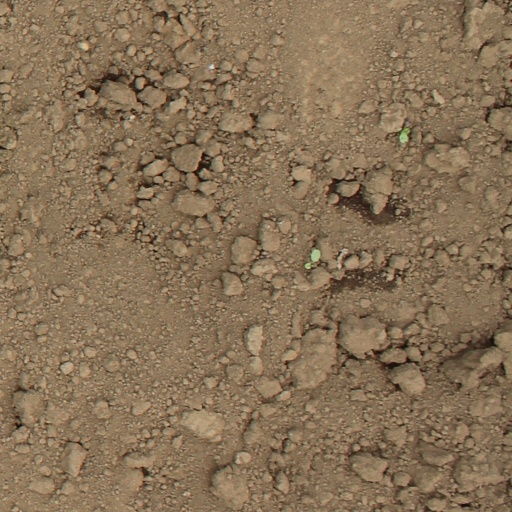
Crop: soybean